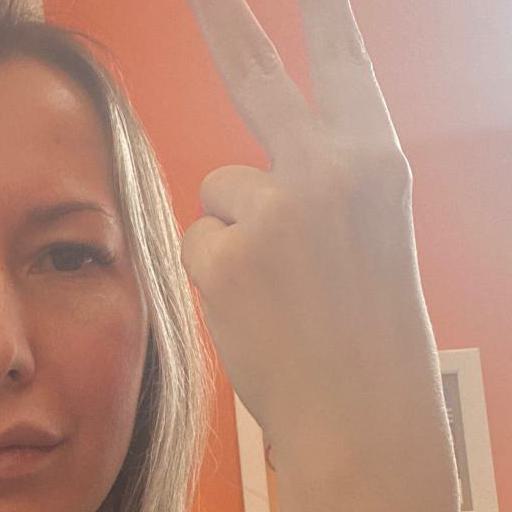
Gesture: peace_inverted